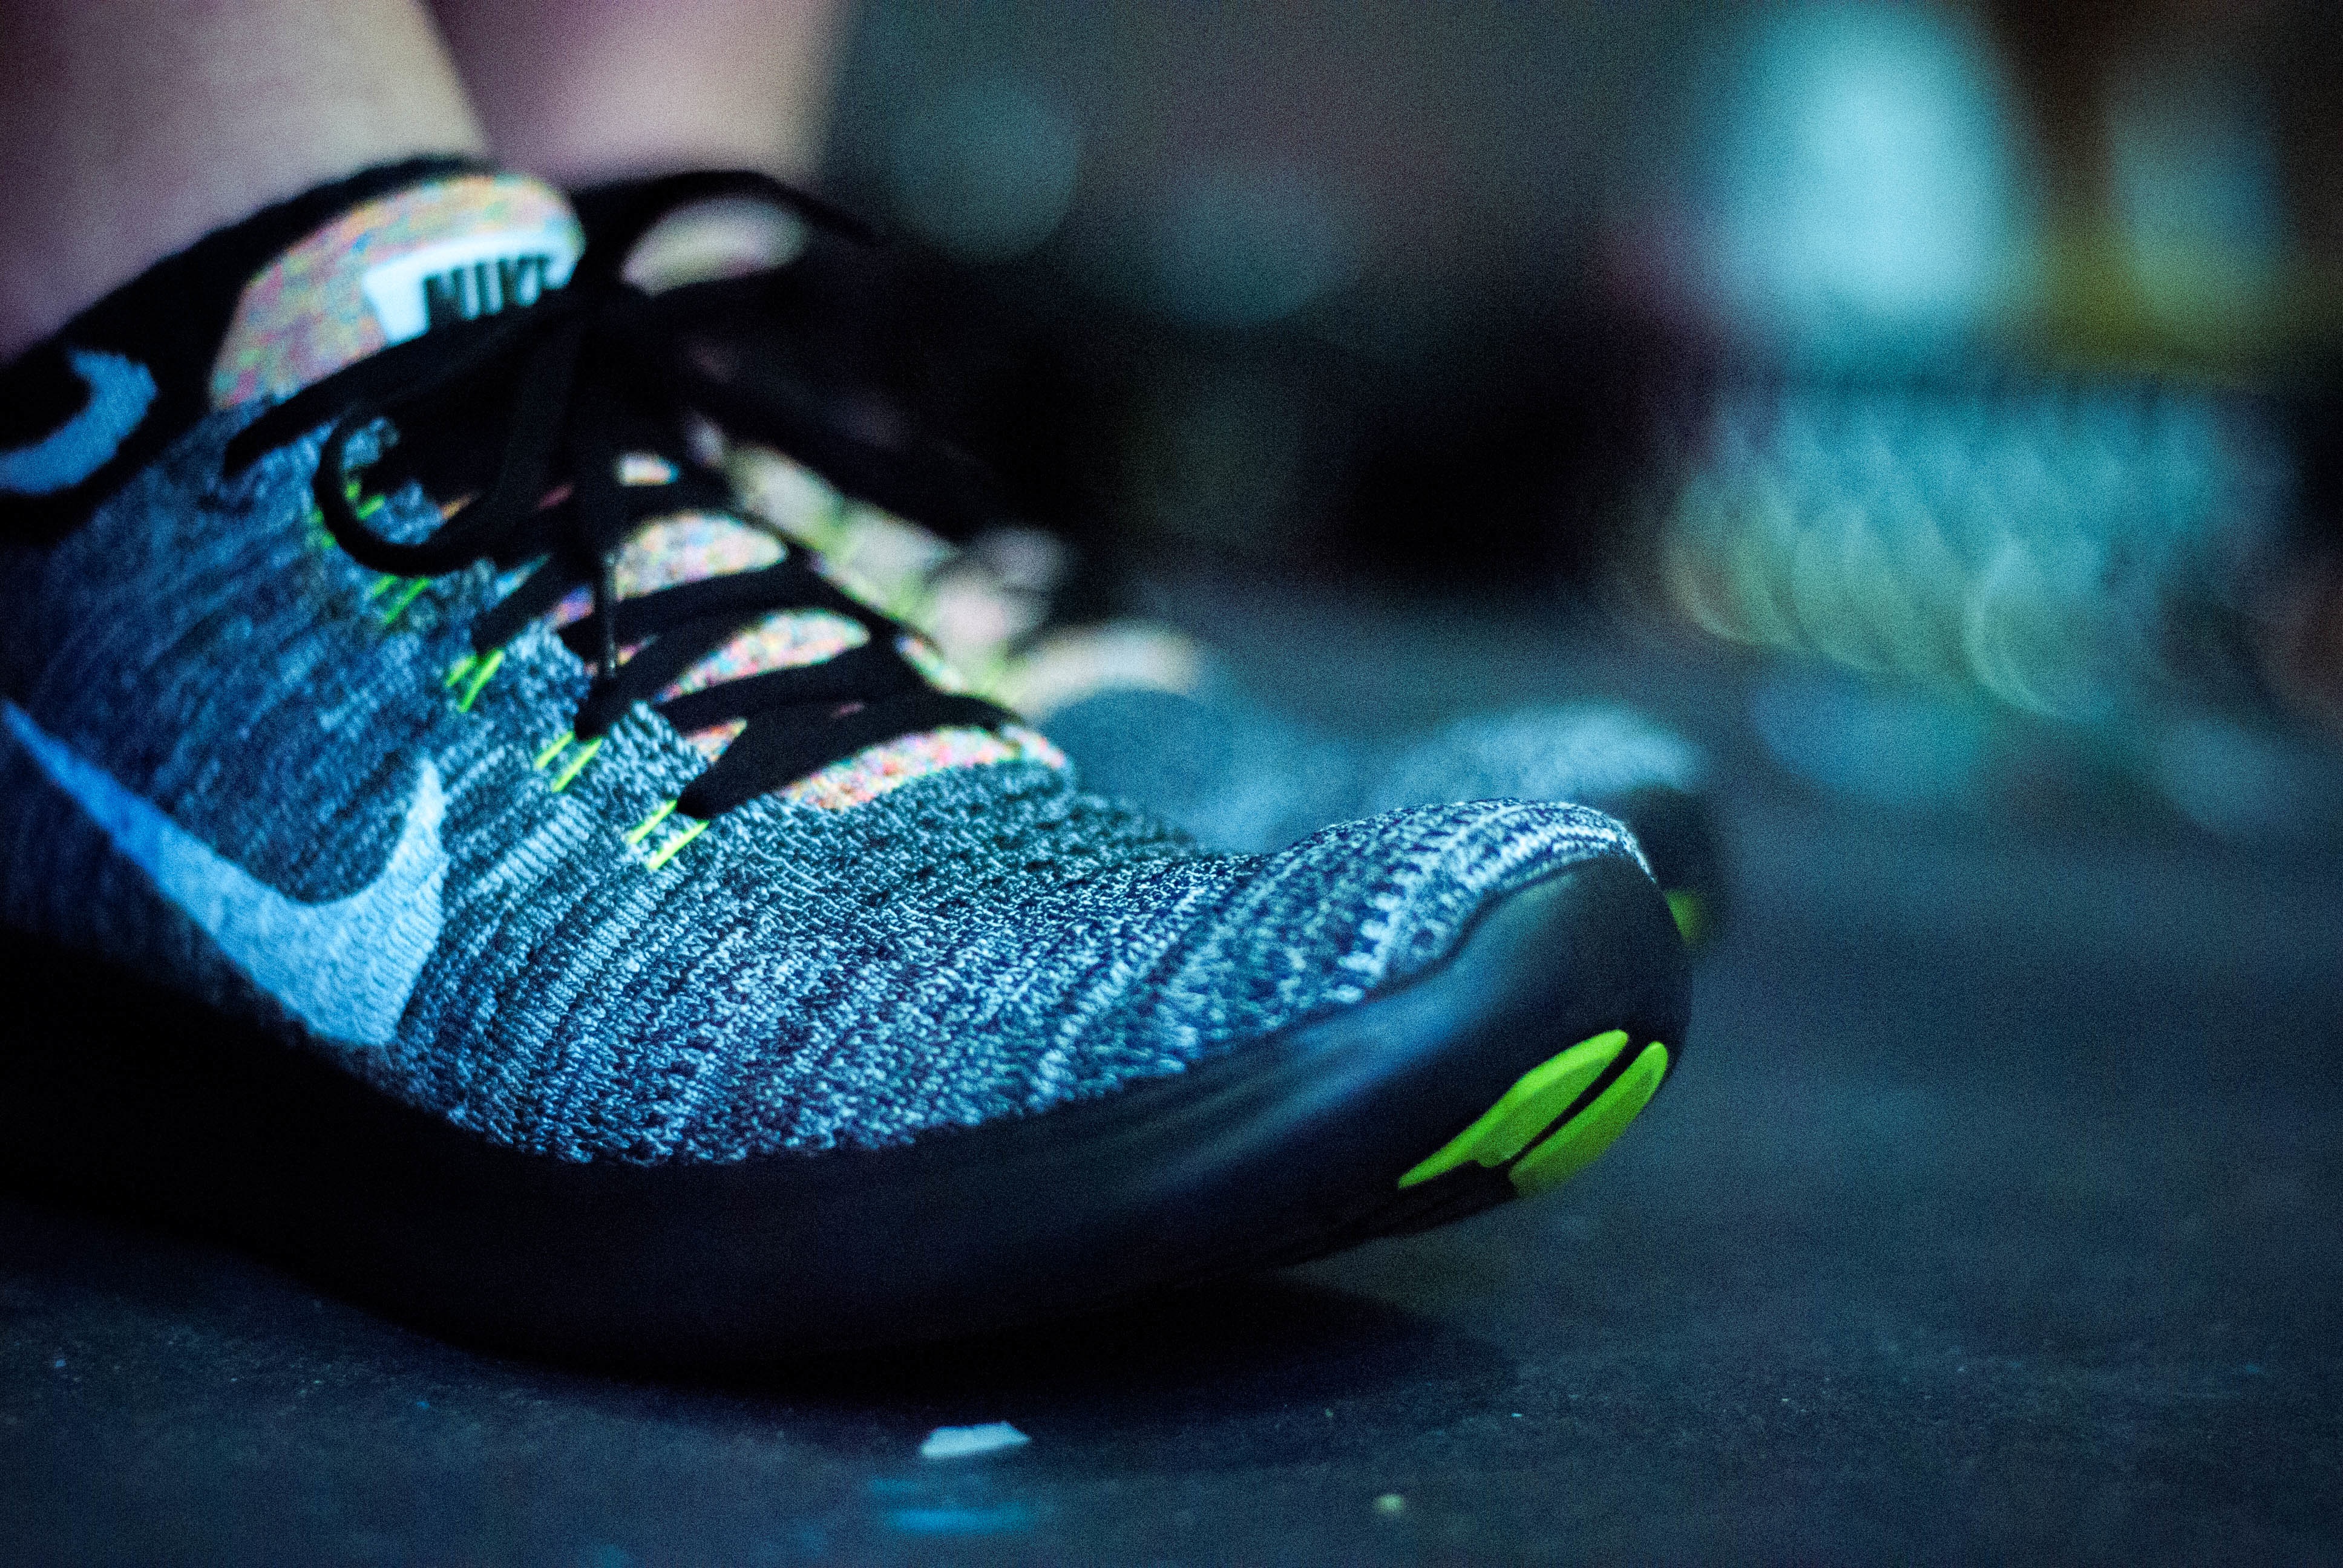
shoe, green, color, blue, black, sneakers, footwear, macro photography, computer wallpaper